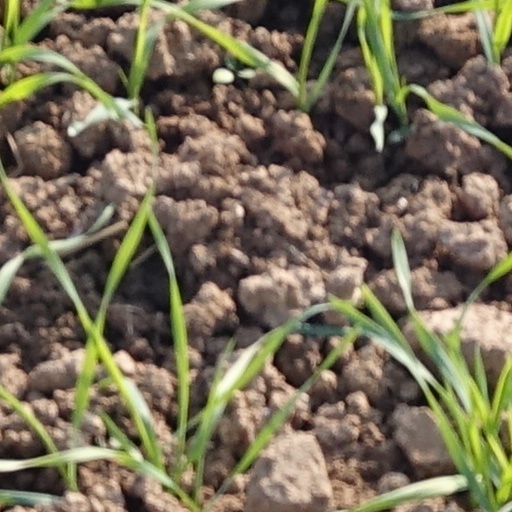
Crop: wheat